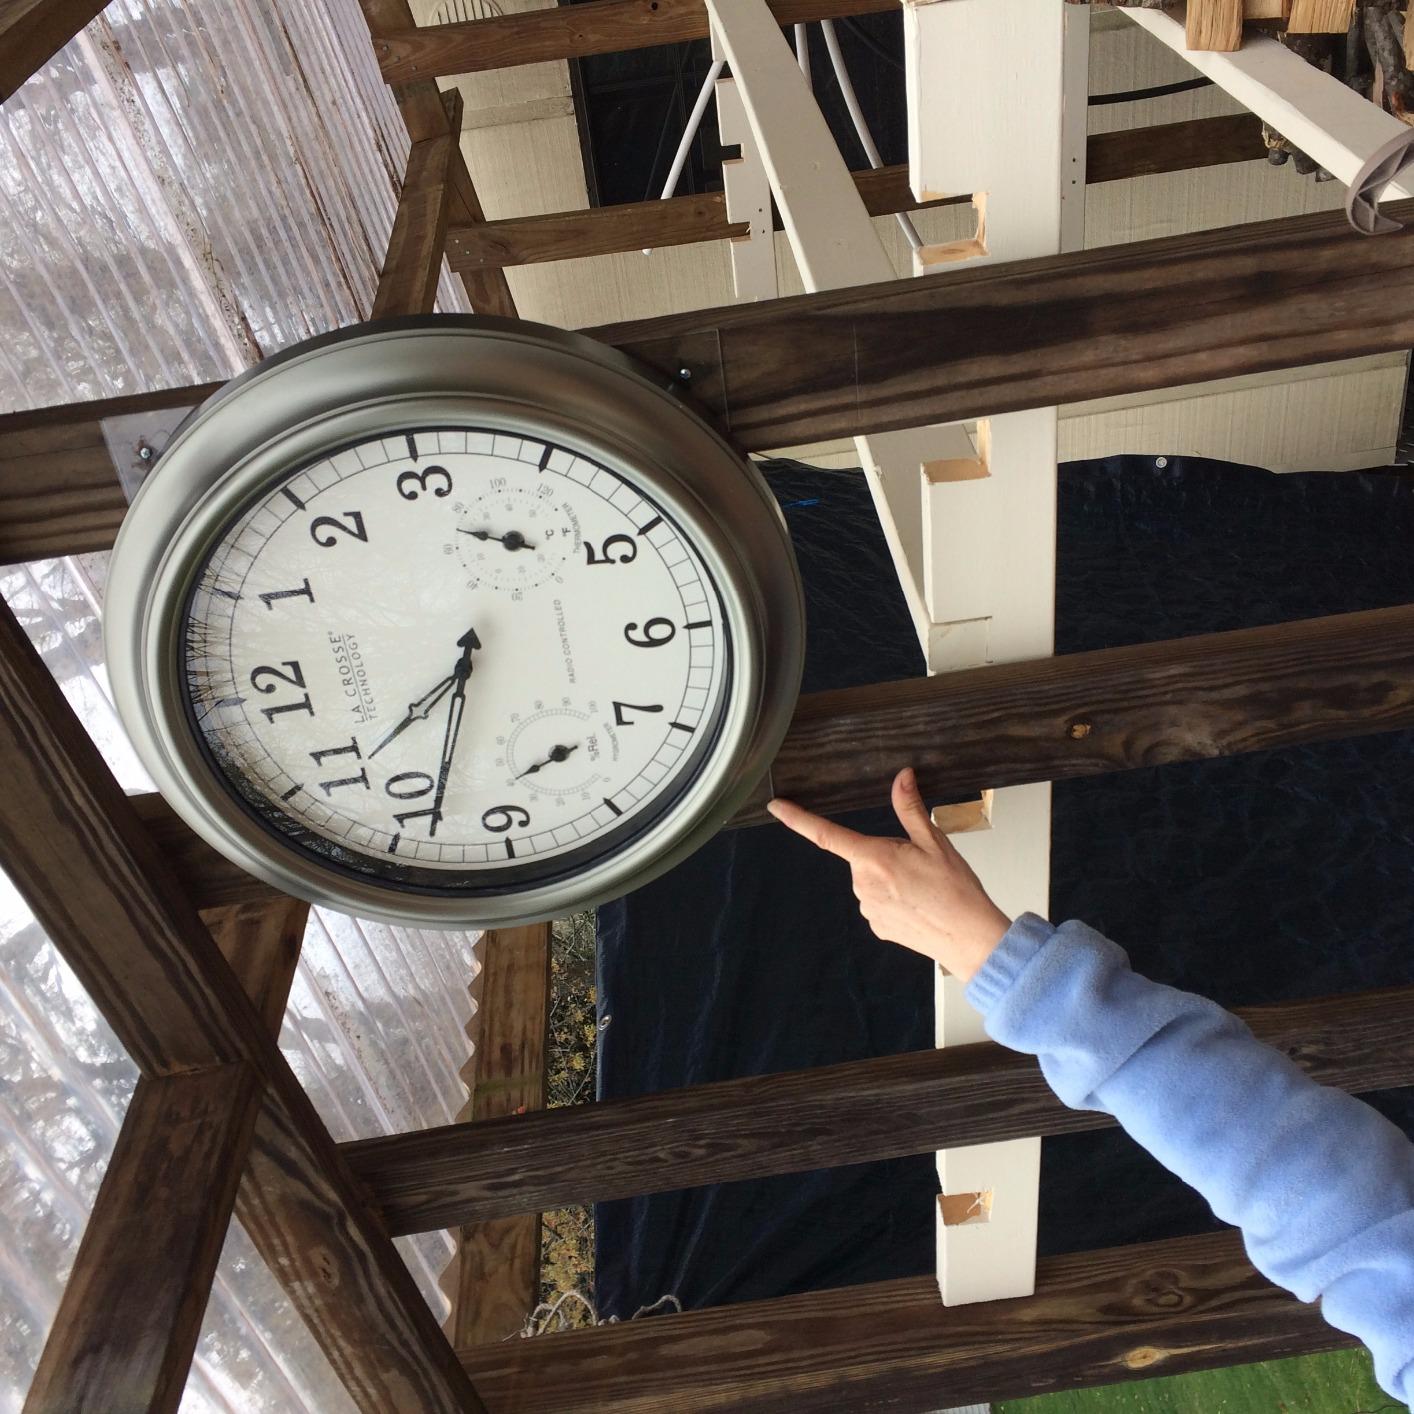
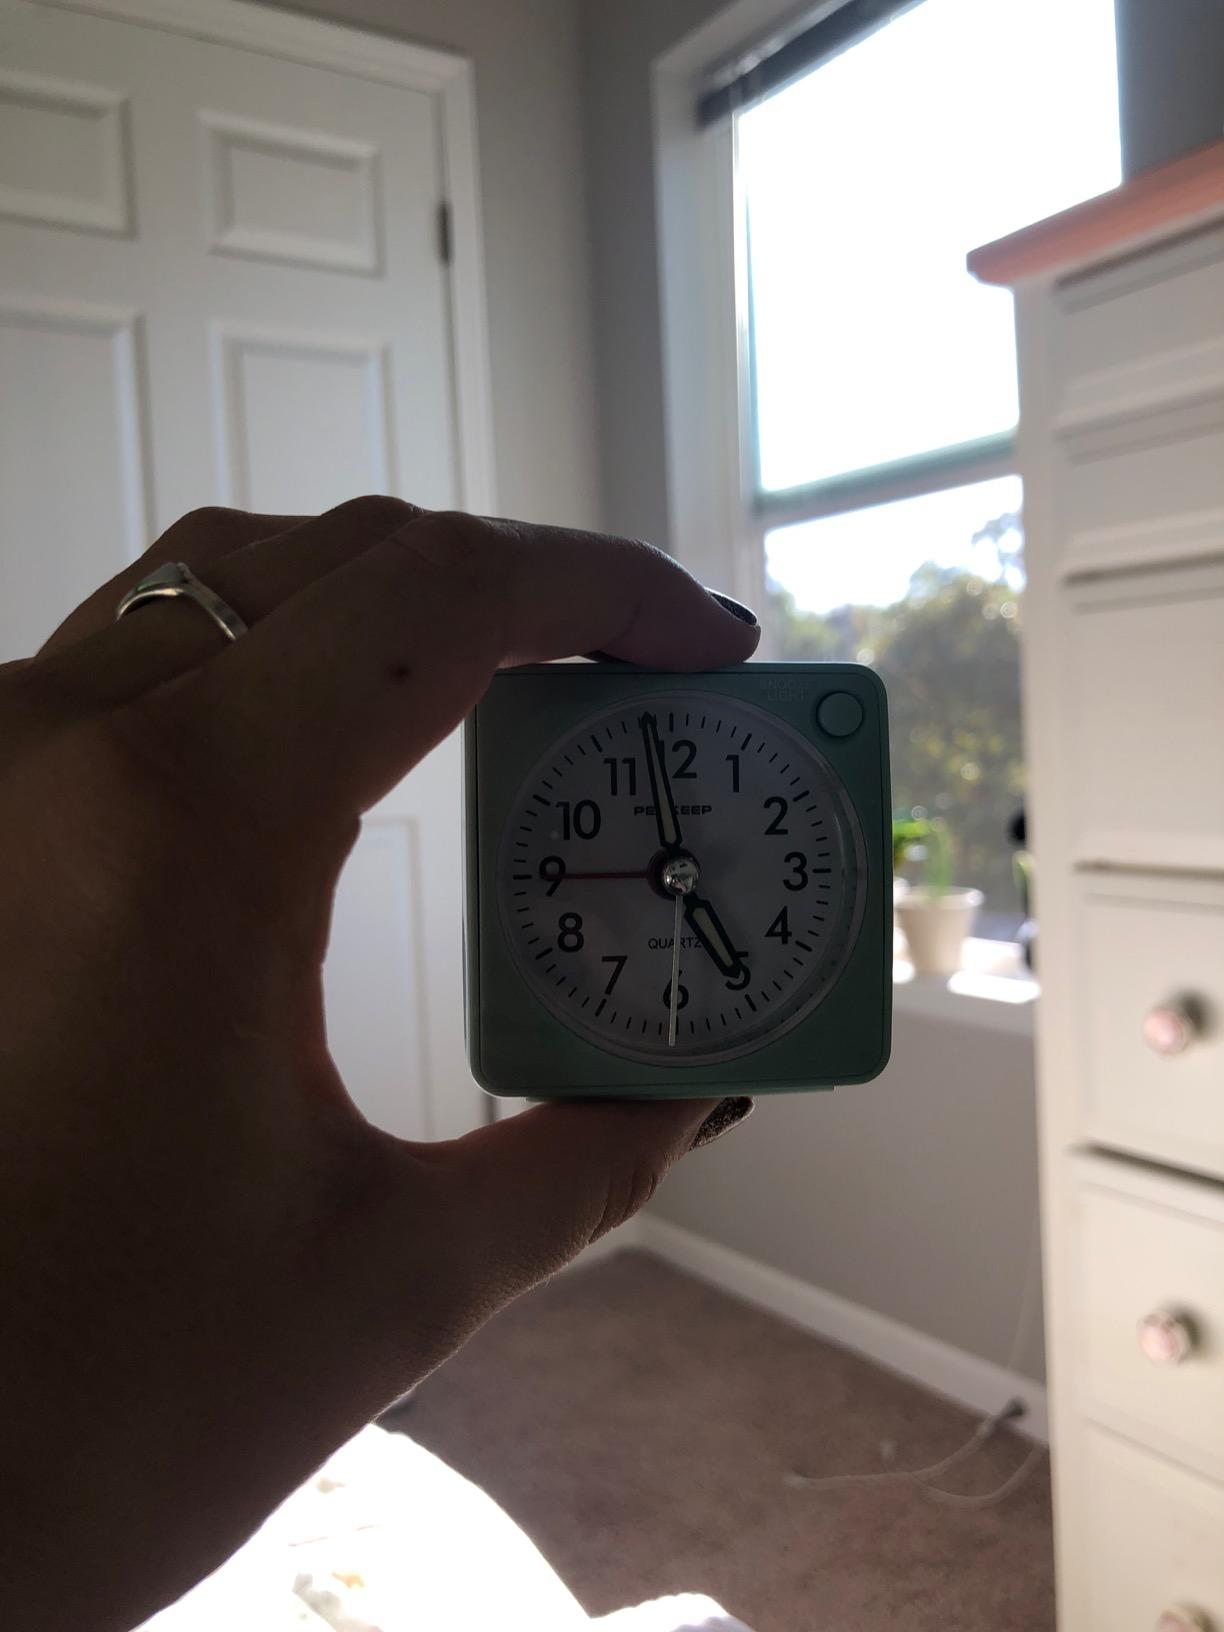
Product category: clock
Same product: no